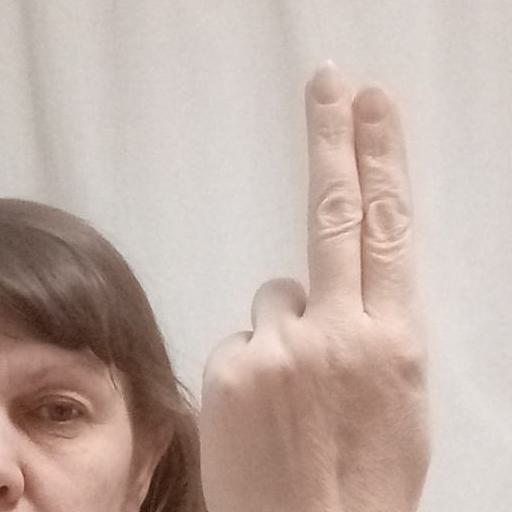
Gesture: two_up_inverted